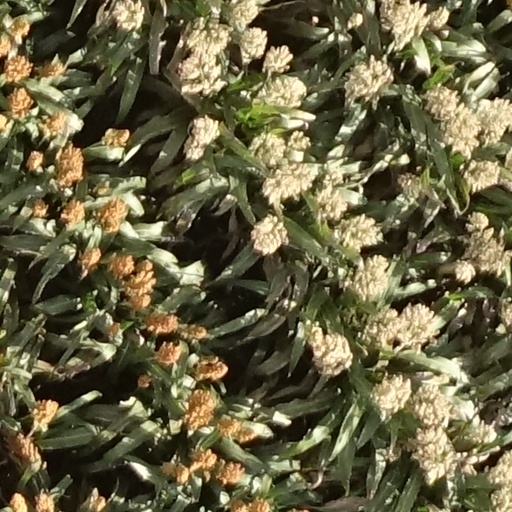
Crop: sorghum